Hong Kong

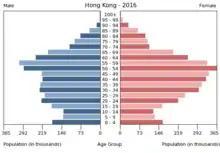
2016 population pyramid

The colony faced an uncertain future as the end of the New Territories lease approached, and Governor Murray MacLehose raised the question of Hong Kong's status with Deng Xiaoping in 1979. Diplomatic negotiations with China resulted in the 1984 Sino-British Joint Declaration, in which the United Kingdom agreed to the handover of the colony in 1997 and China would guarantee Hong Kong's economic and political systems for 50 years after the handover. The impending handover triggered a wave of mass emigration as residents feared an erosion of civil rights, the rule of law, and quality of life. Over half a million people left the territory during the peak migration period, from 1987 to 1996. The Legislative Council became a fully elected legislature for the first time in 1995 and extensively expanded its functions and organisations throughout the last years of the colonial rule. The handover of Hong Kong to China was at midnight on 1 July 1997, after 156 years of British rule.